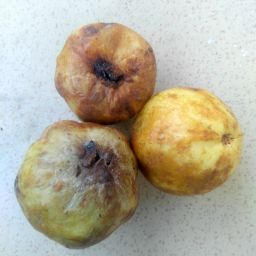
Fruit: Guava
Quality: Bad